Postage stamps and postal history of Malaysia

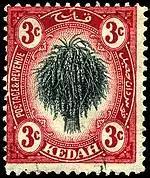
A 1912 stamp of Kedah

Kelantan was part of Siam until coming under British control in 1909. Kelantan was one of the unfederated Malay states. In 1909, stamps of the Federated Malay States were used. In 1911, stamps were first issued for Kelantan featuring the coat of arms of the sultanate. In 1922, stamps were overprinted to commemorate the Malaya-Borneo Exhibition. Since 1948, issues have been similar to those of other Malay states.